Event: Ecuador Earthquake
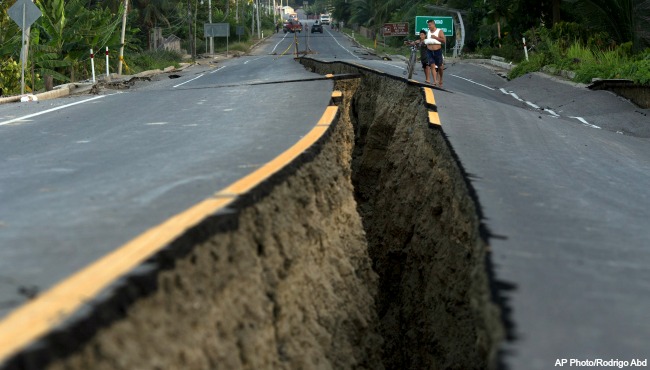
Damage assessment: damage